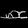
Label: Sandal